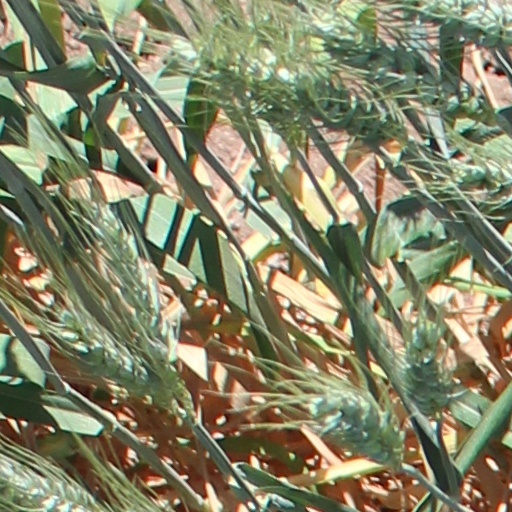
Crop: wheat